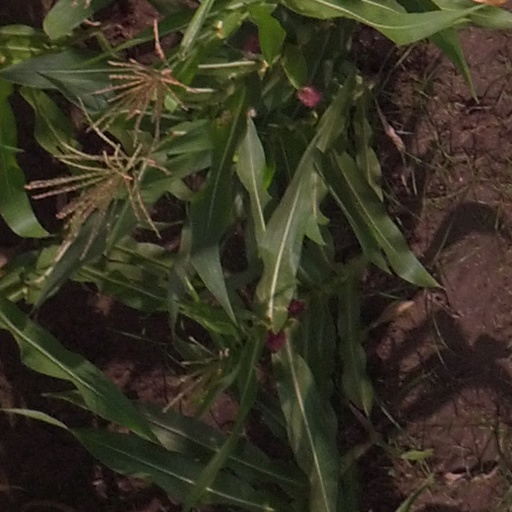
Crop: maize; corn